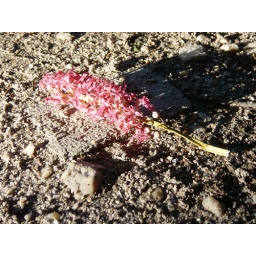
When I stepped out of the house to take photos yesterday, this was on the ground in front of the door.